Riverdale High School (Murfreesboro, Tennessee)

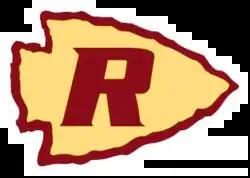

Riverdale High School is a public high school operated by the Rutherford County School system located in the southwestern part of Murfreesboro, Tennessee. It is on Warrior Drive which intersects with South Church Street (US 231 South). Riverdale is one of the older high schools in Murfreesboro, along with Oakland High School which was also built in 1972. These schools were constructed to replace the outdated former Murfreesboro Central High School, which was then converted to a junior high school (later middle school) facility. It is home to 12 academic departments, 40 extracurricular clubs, and 19 TSSAA athletic teams.